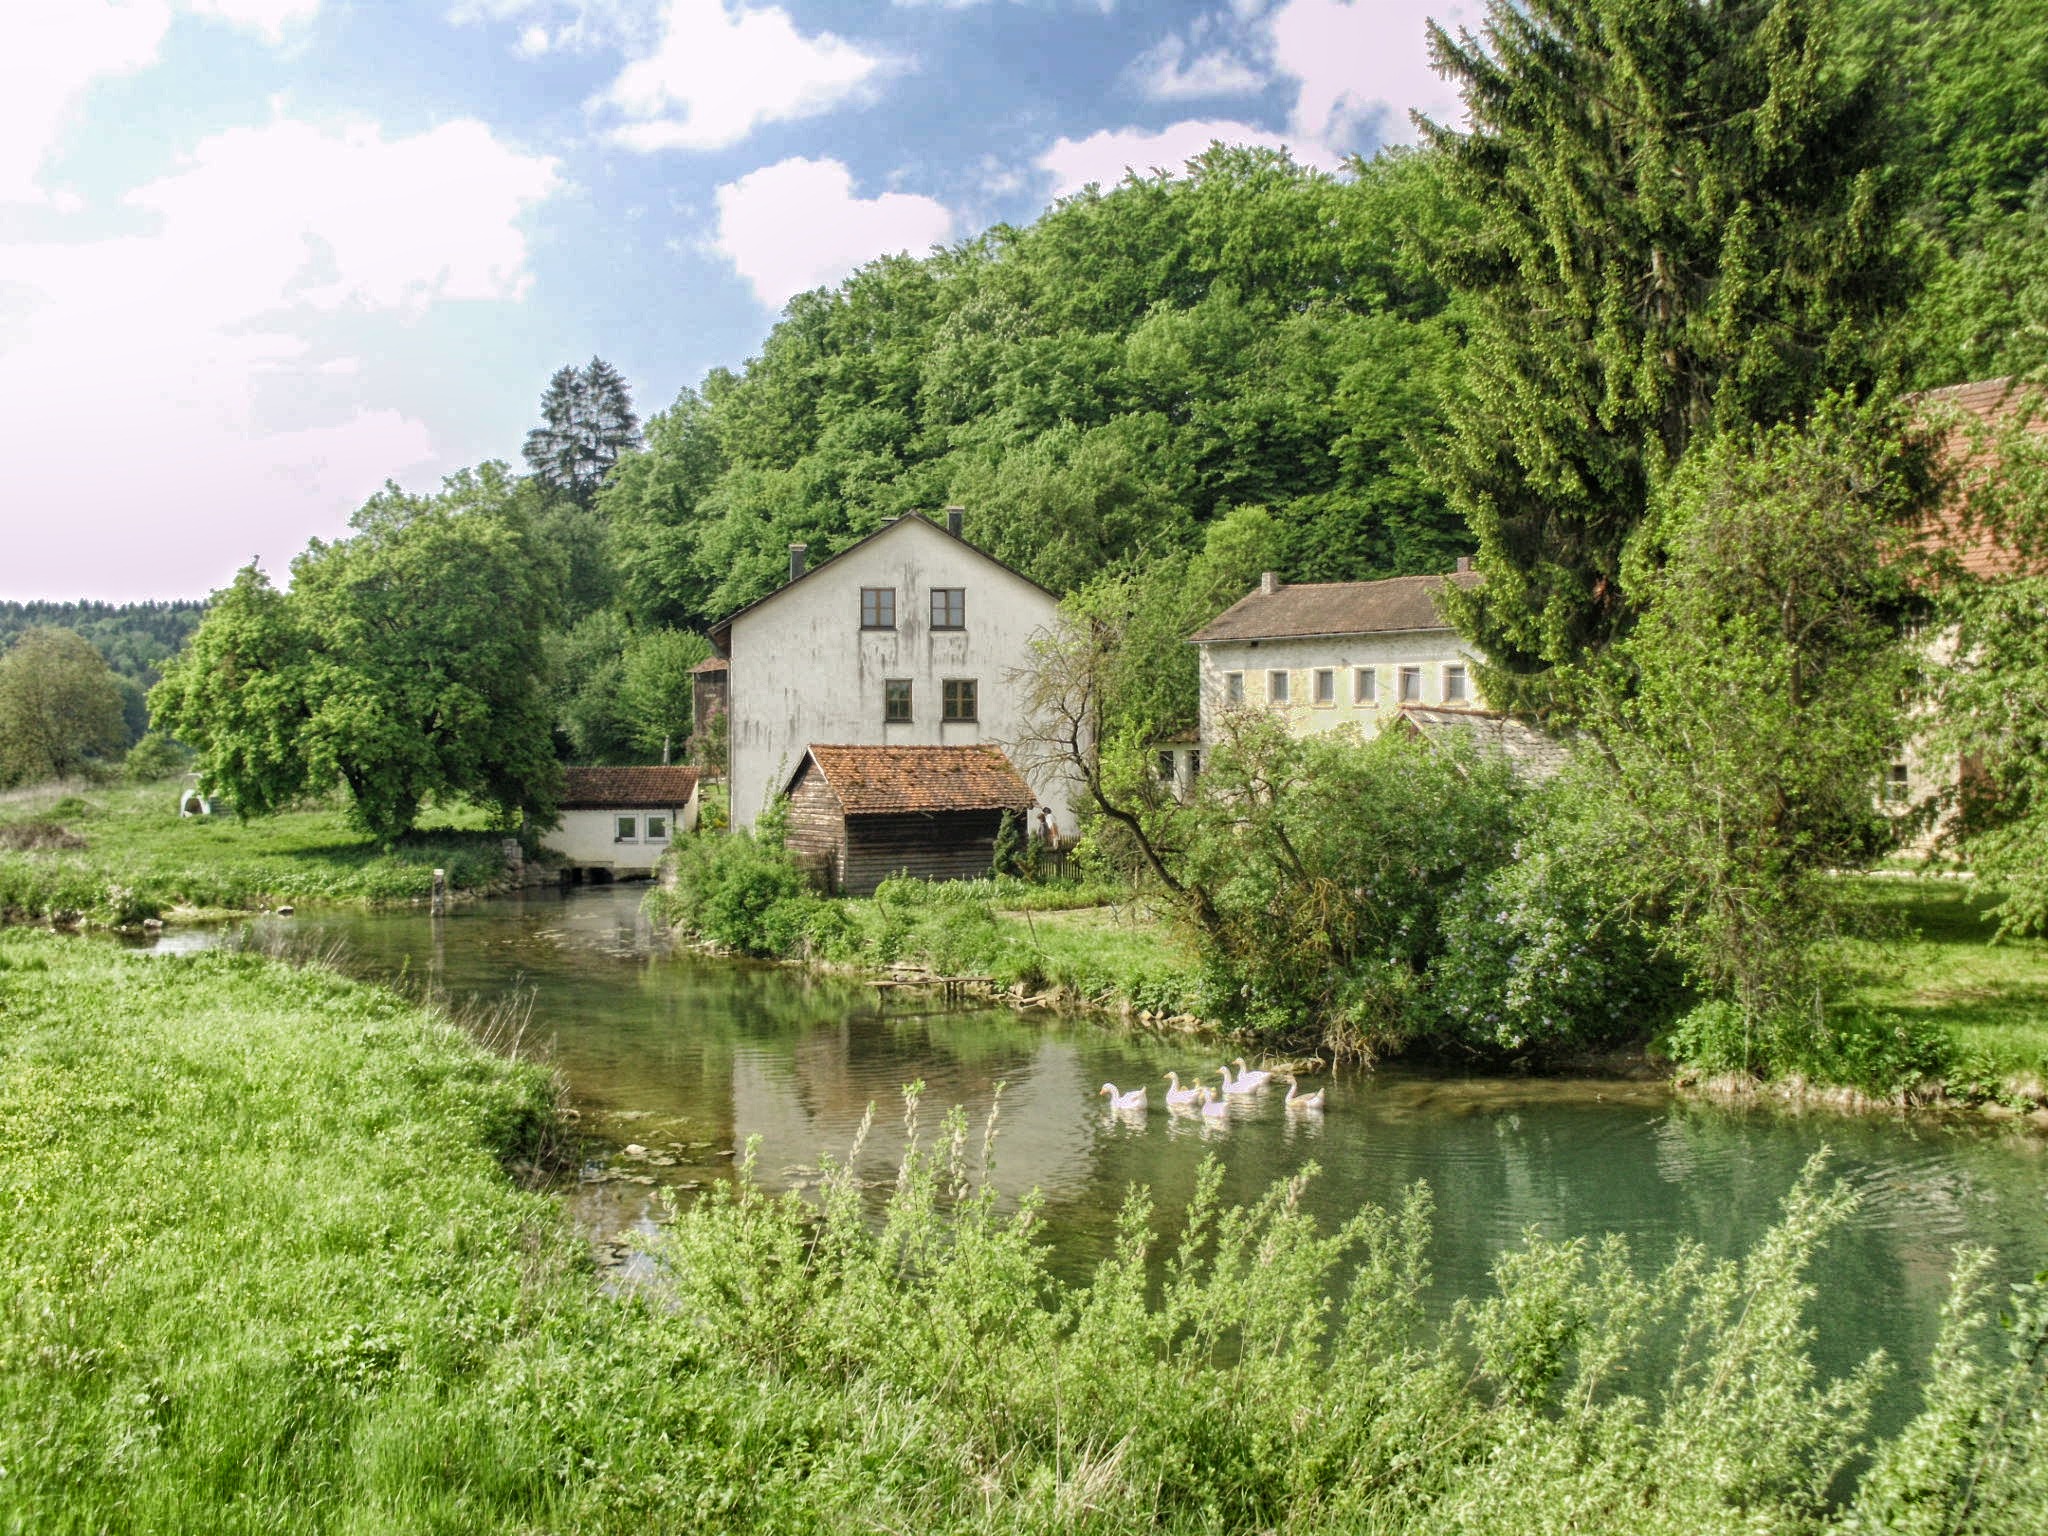
landscape, water, nature, forest, architecture, sky, field, countryside, house, lake, river, country, summer, village, pond, stream, spring, scenic, reservoir, waterway, plants, trees, woods, outside, hdr, clouds, geese, reflections, germany, bavaria, estate, ecosystem, rural area, fish pond